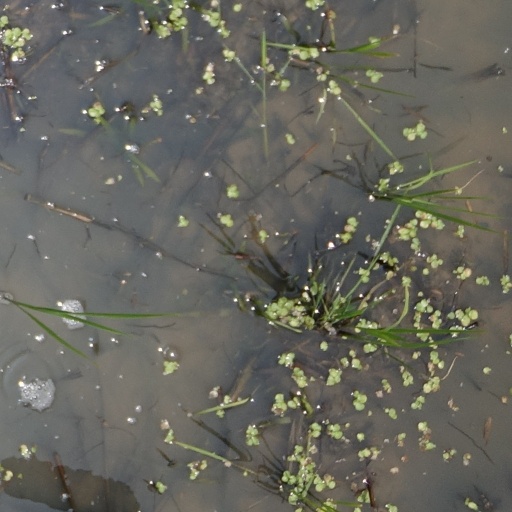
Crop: rice